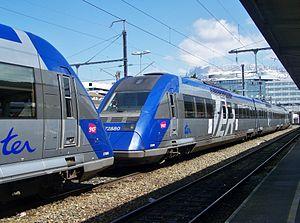
Vue de deux rames X 72500 SNCF (aussi appelées X-TER), stationnés en gare d'Annecy, en Haute-Savoie.
Les X 72500 sont des autorails thermiques, également appelés « X TER » et surnommés « aspirateurs ». Ils assurent des services TER et Intercités, le plus souvent sur des lignes non électrifiées. Ils succèdent aux rames à grand parcours 1.